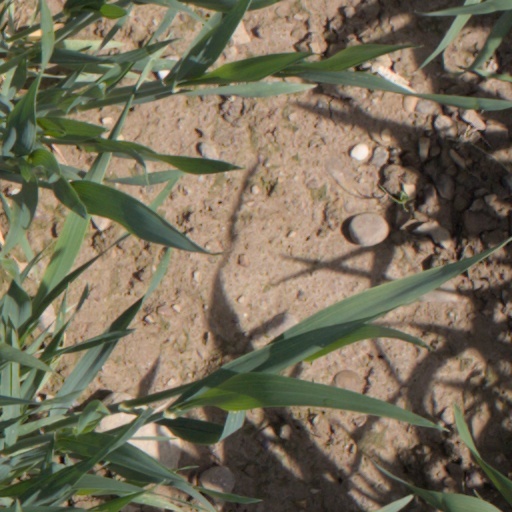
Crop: wheat